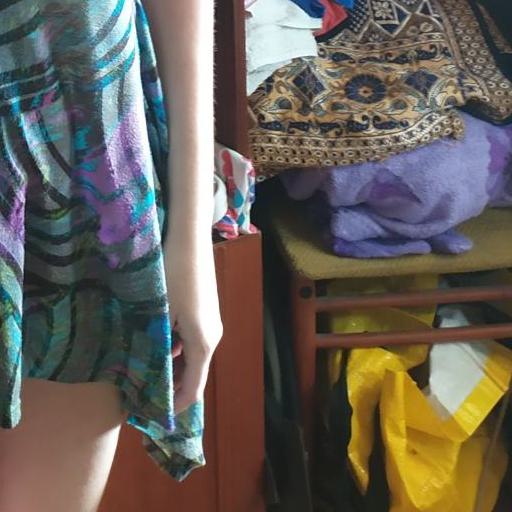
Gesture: no_gesture